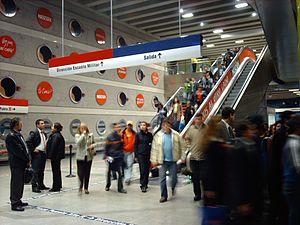
Tobalaba est une station de combinaison entre les lignes 1 et 4 du métro de Santiago, dans les communes de Providencia et Las Condes.